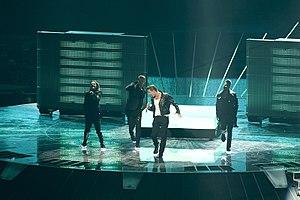
La Russie a participé au Concours Eurovision de la chanson 2011.
La Russie participe au Concours Eurovision de la chanson, depuis sa trente-neuvième édition, en 1994, et l’a remporté à une reprise, en 2008.